Foam

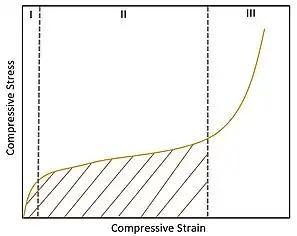
Schematic stress-strain curve of an elastomeric foam, demonstrating the three regions which are linear elastic, cell-wall buckling, and cell-wall fracture, where the area under the curve specified represents the energy per unit volume the foam can absorb.

where formula_3 is the volume of the bubble, formula_4 is the acceleration due to gravity, and ρ is the density of the gas ρ is the density of the liquid. The force working against the buoyancy force is the surface tension force, which is